Global Southwest

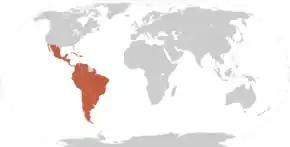
The Global Southwest mainly corresponds to Latin America and some parts of the Southern United States.

The Global Southwest is the southwestern region of the world. It mainly includes Latin America, although it can broadly include the Caribbean as well. The term can also be used to refer to the interaction between the American South (or the southern border region in general) and Latin America (primarily with Mexico).